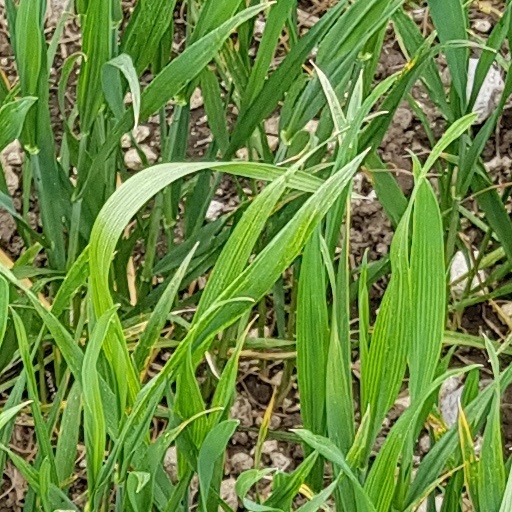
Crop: wheat